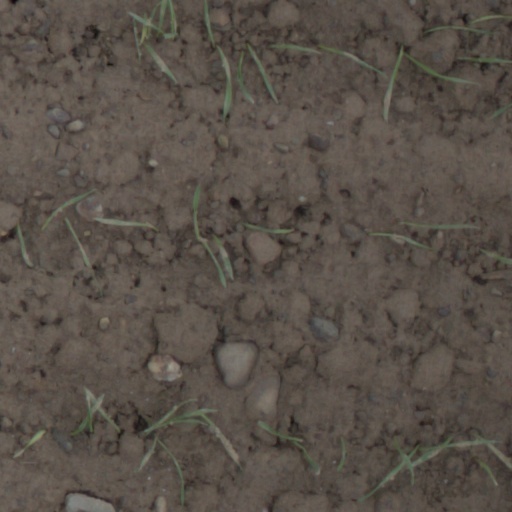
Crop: wheat